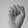
ASL letter: S